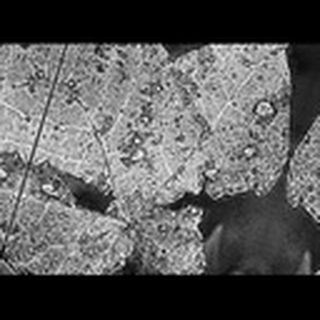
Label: cotton_bacterial_blight